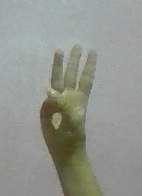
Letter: thaa